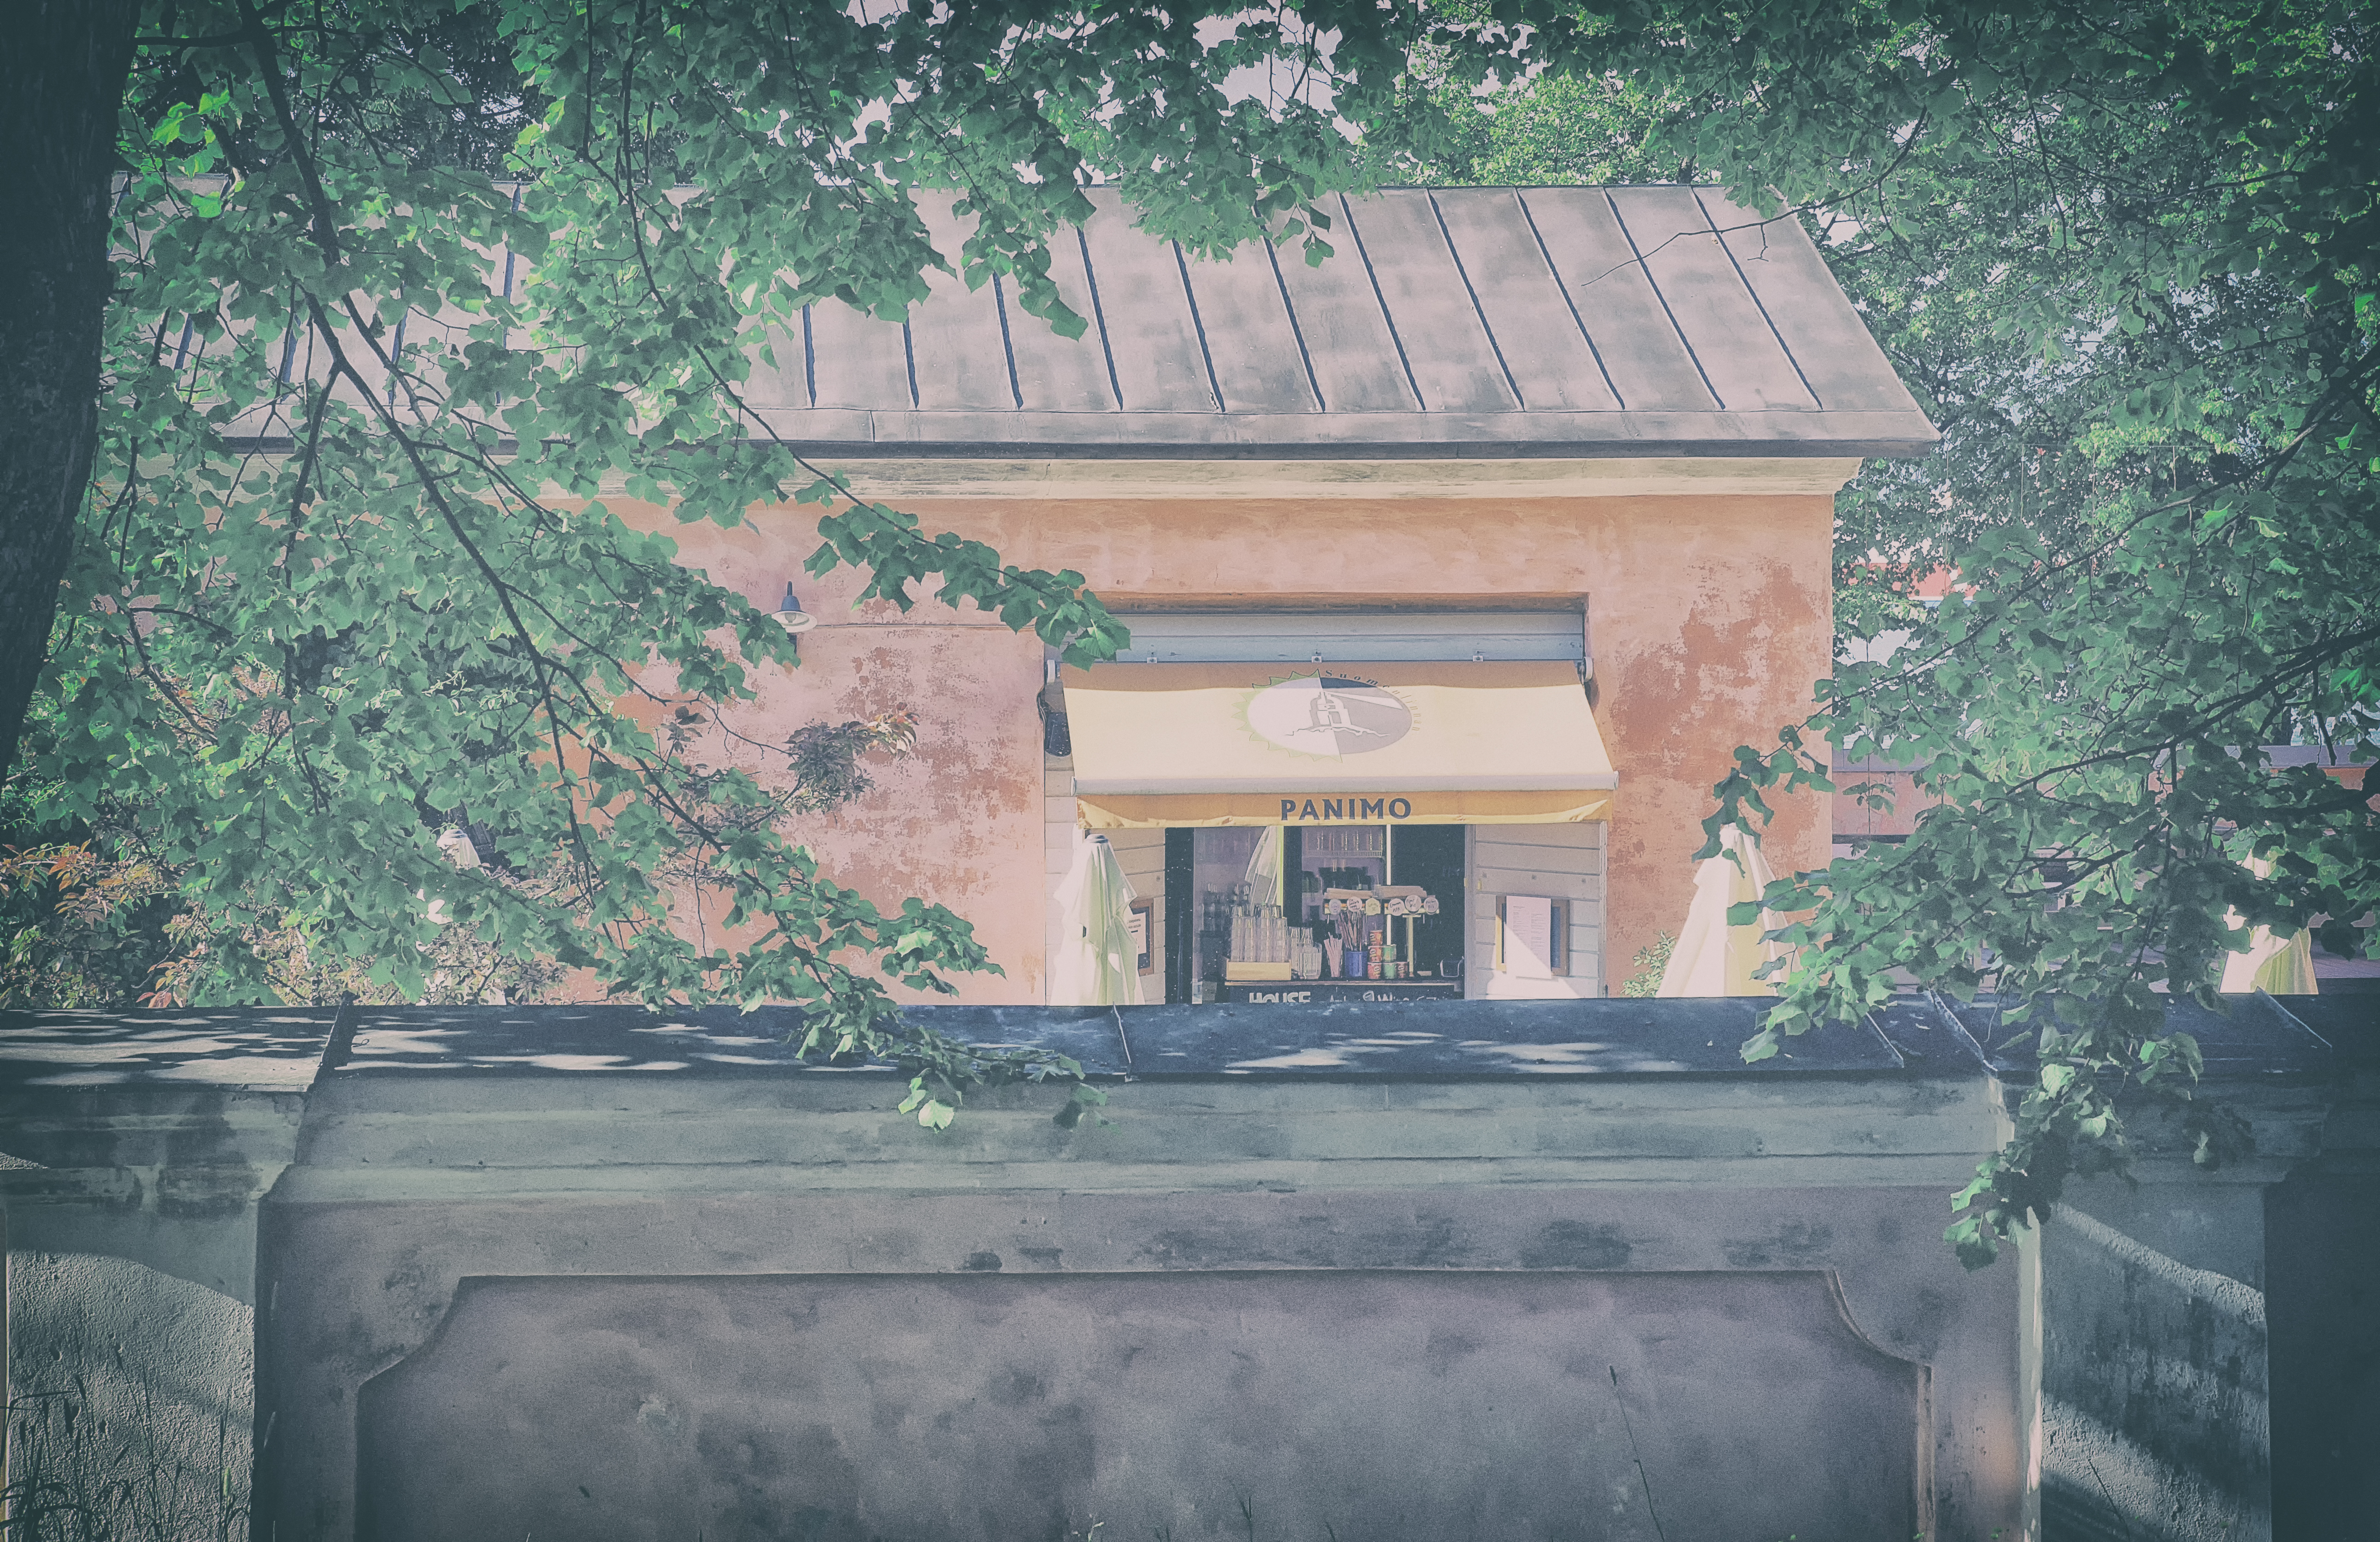
tree, house, sunlight, flower, window, restaurant, home, wall, green, finland, helsinki, suomenlinna, iso, brewery, mustasaari, panimo, suomenlinnan